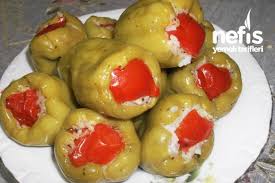
Yemek: biber_dolmasi